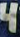
Number: 4